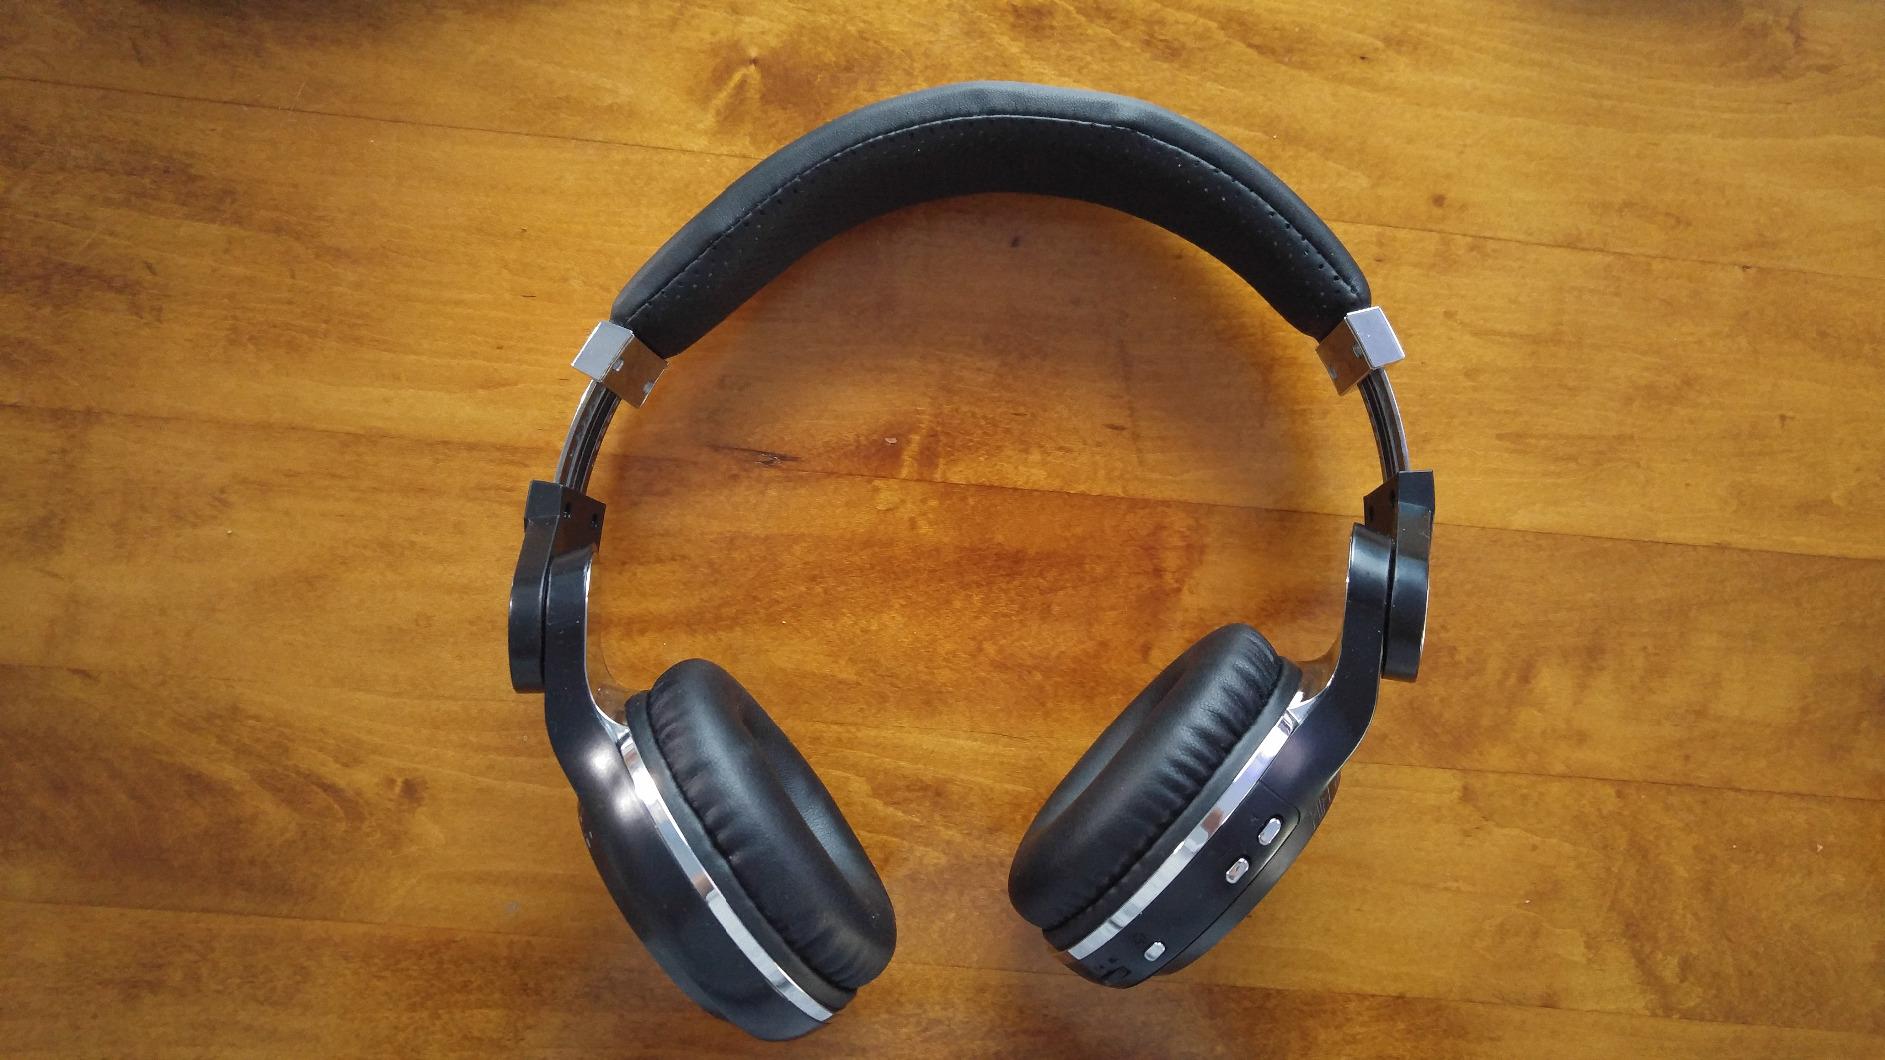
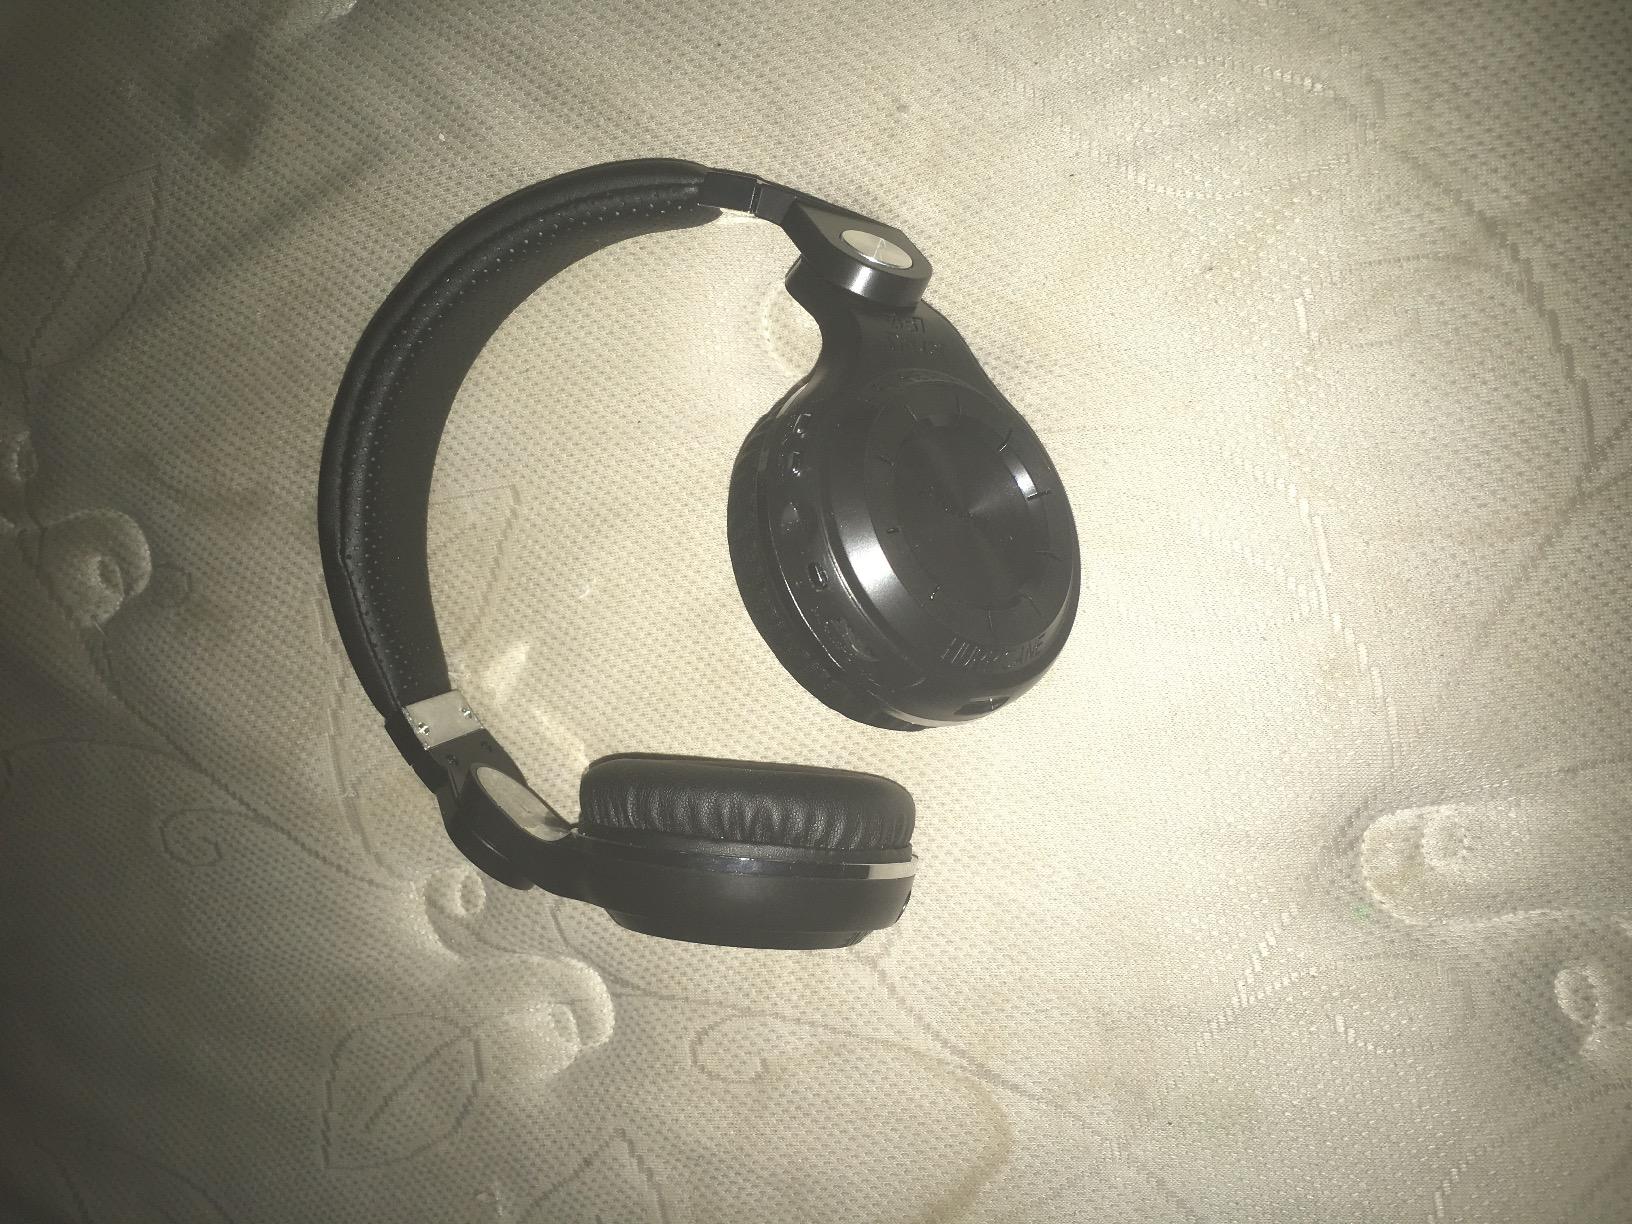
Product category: headphones
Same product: yes